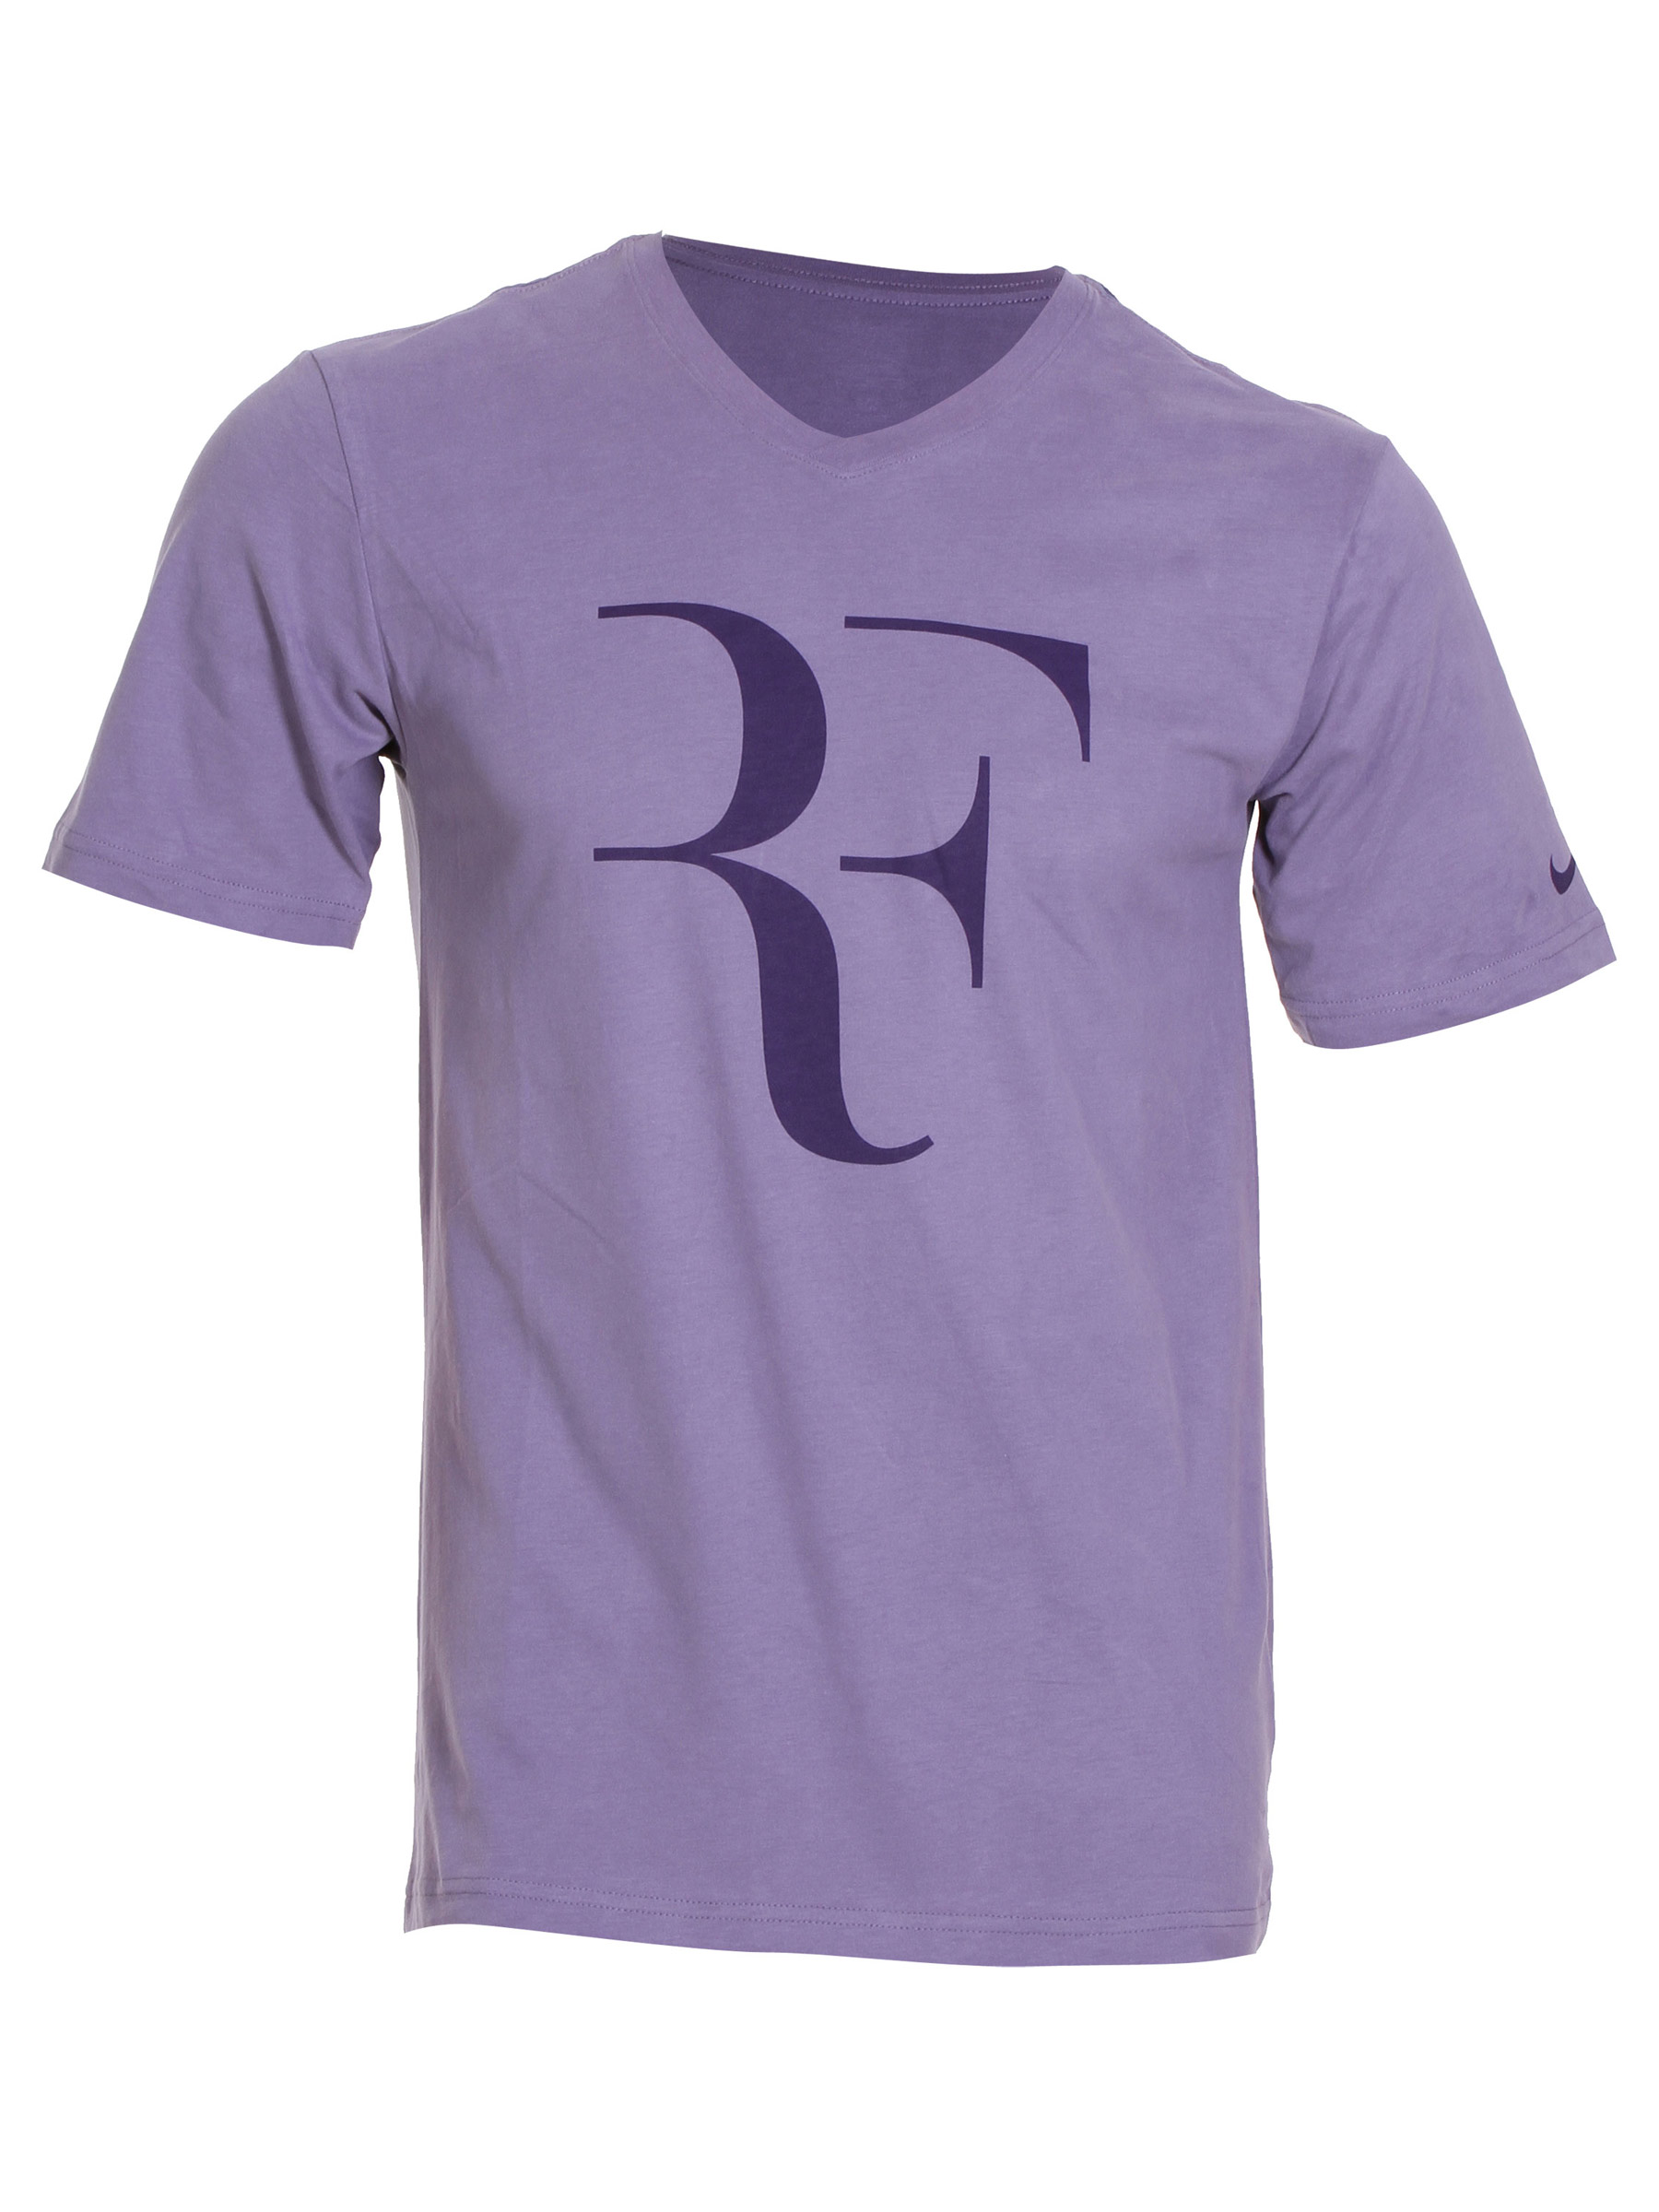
Nike Men Lavender T-shirt
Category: Apparel / Topwear / Tshirts
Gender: Men
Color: Purple
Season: Fall 2010
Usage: Sports